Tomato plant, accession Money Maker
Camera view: bottom (45 deg); turntable rotation: 270 degrees
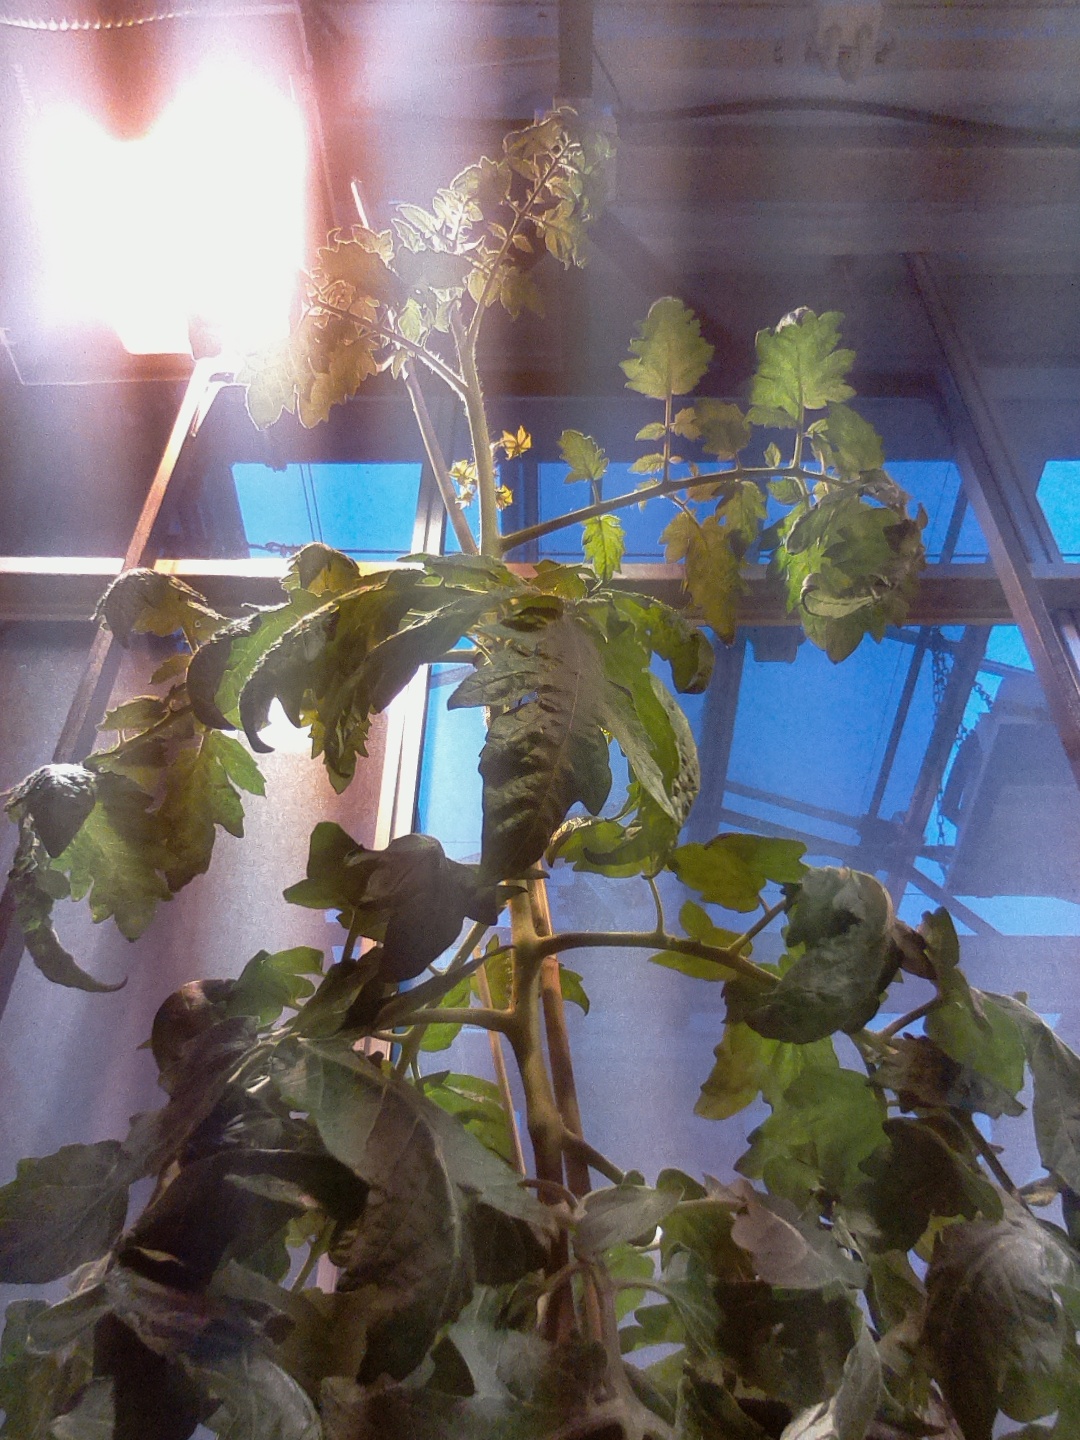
BBCH growth stage 66: Full flowering, 60%-70% of flowers open, more petals falling